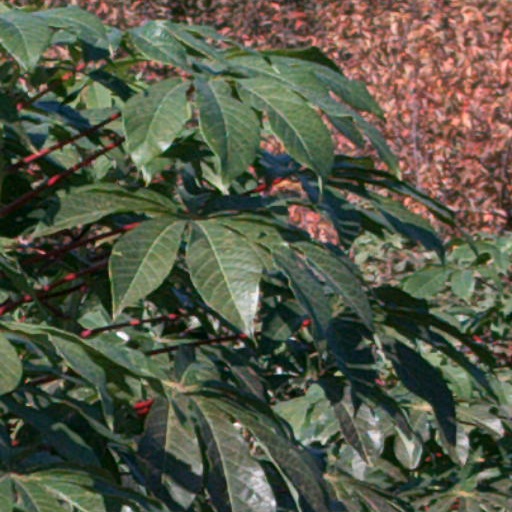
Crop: cassava